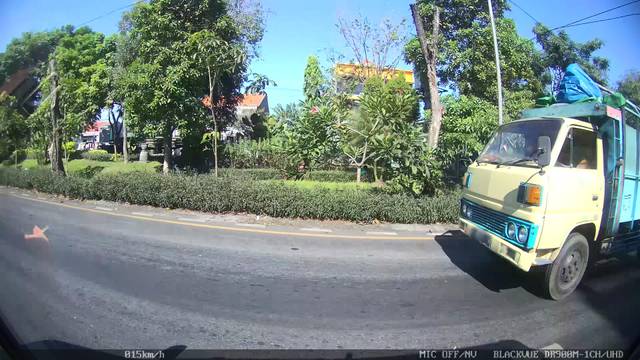
Region: Indonesia
Coordinates: -7.226, 112.731